2015 Waco shootout

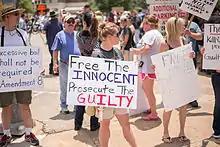
Protesters in Waco

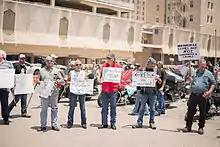
June 7 protest rally in Waco

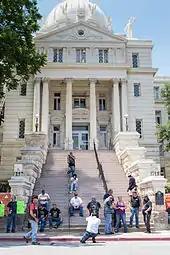
Protesters on the steps of the McLennan County Courthouse on

On May 29, Clinton Broden, an attorney with Broden & Mickelsen representing arrested biker Matthew Alan Clendennen, filed a lawsuit in U.S. Federal district court claiming that his client was innocent of all charges and was held on a "fill in the name" warrant without any individual probable cause. The lawsuit was filed against the City of Waco, Texas and McLennan County as defendants, and also one named and 20 unnamed police officers as well as the McLennan County District Attorney, Abelino Reyna, and five unnamed assistant district attorneys. Clendennen is a graduate of Baylor University, a small business owner and has no previous criminal record. He was bailed after posting $100,000. He is member of the Scimitars Motorcycle Club.